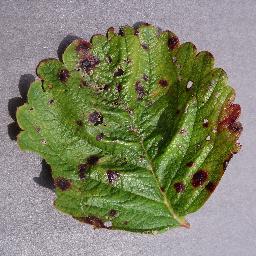
Label: Strawberry___Leaf_scorch